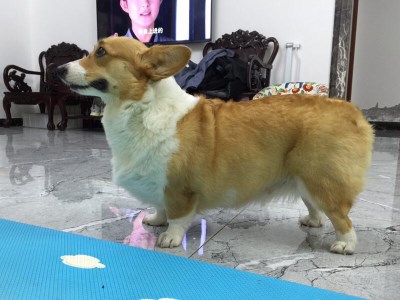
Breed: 2909-n000116-Cardigan